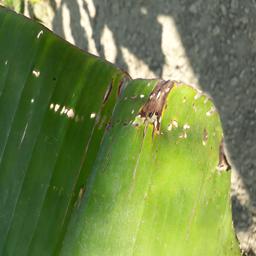
Label: POTASSIUM DEFICIENCY